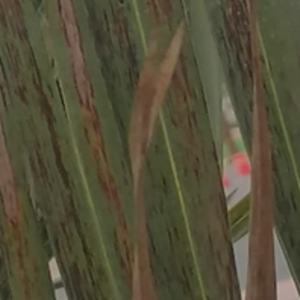
Label: Leaf Spots